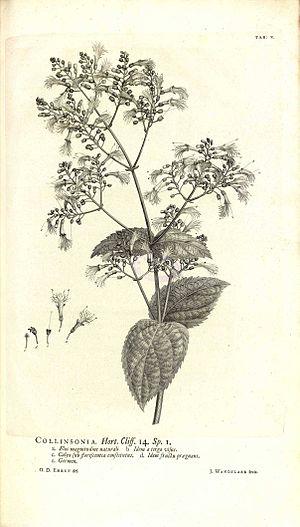
Linnaeus, C. (1738), Hortus Cliffortianus, lame V, Collinsonia, dessiné par Georg Dionysius Ehret et gravé par Jan Wandelaar.